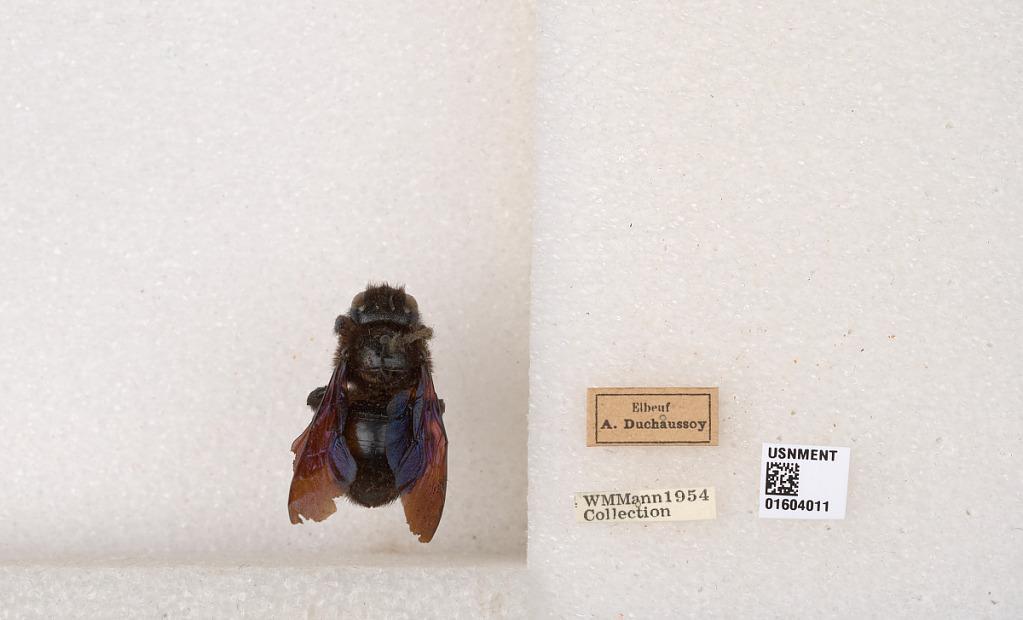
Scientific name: Xylocopa (Xylocopa) violacea (Linnaeus)
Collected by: A. Duchaussoy
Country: France
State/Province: Normandy
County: Seine-Maritime
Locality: Elbeuf